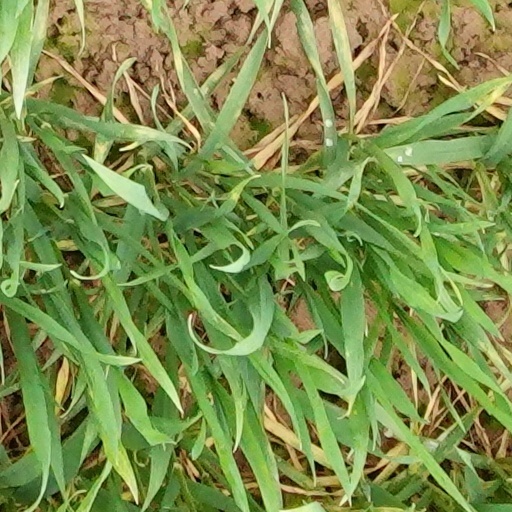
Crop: wheat